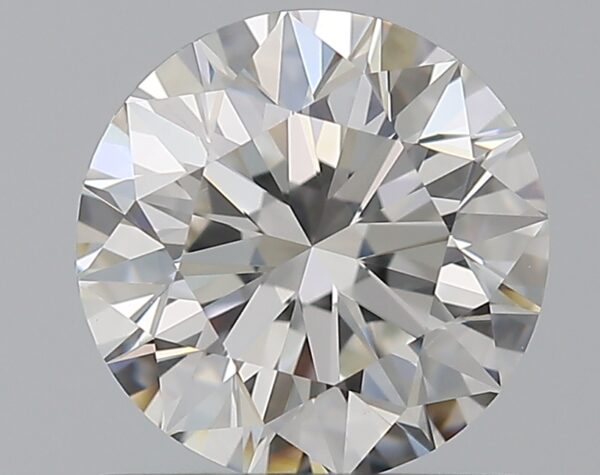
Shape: round
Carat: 1
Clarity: VS1
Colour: G
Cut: EX
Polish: EX
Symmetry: EX
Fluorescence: N
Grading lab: GIA
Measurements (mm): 6.35 x 6.39 x 3.99